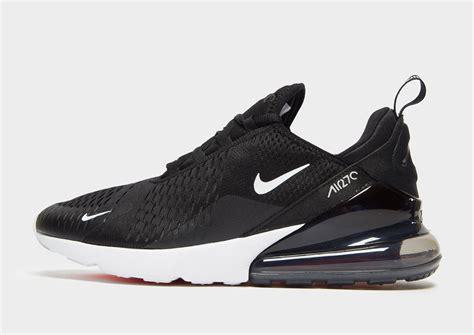
Brand: Nike
Model: Air Max 270